Fight of the Tertia (1952 film)

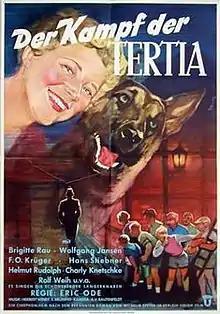
German film poster

Fight of the Tertia is a 1952 West German family film directed by Erik Ode and starring Brigitte Rau, Wolfgang Jansen and Horst Köppen. It was shot at the Wandsbek Studios in Hamburg and on location around the city. The film's sets were designed by the art director Hans Luigi. It is based on the 1928 novel of the same name by Wilhelm Speyer which was previously adapted into a 1929 silent film.